Wer wird Millionär? (Swiss game show)

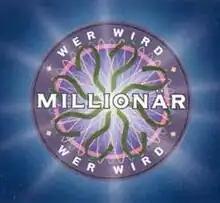

Wer wird Millionär? was a Swiss game show based on the original British format of "Who Wants to Be a Millionaire?". It was hosted by René Rindlisbacher. The show was broadcast from 27 March 2000 to 2001. It was shown on the Swiss TV station TV3.